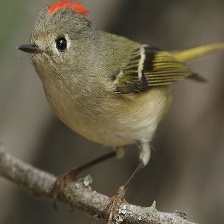
Species: RUBY CROWNED KINGLET
Scientific name: REGULUS CALENDULA